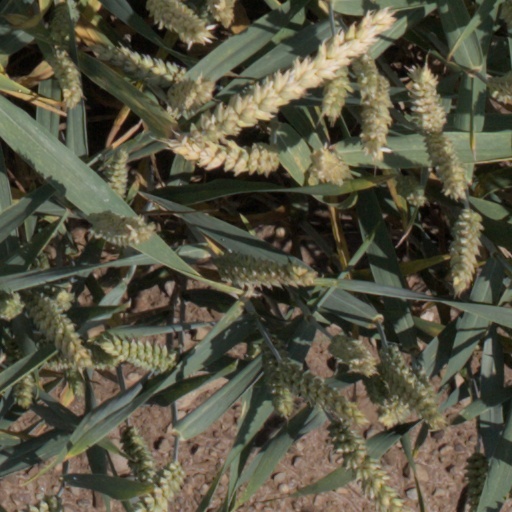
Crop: wheat